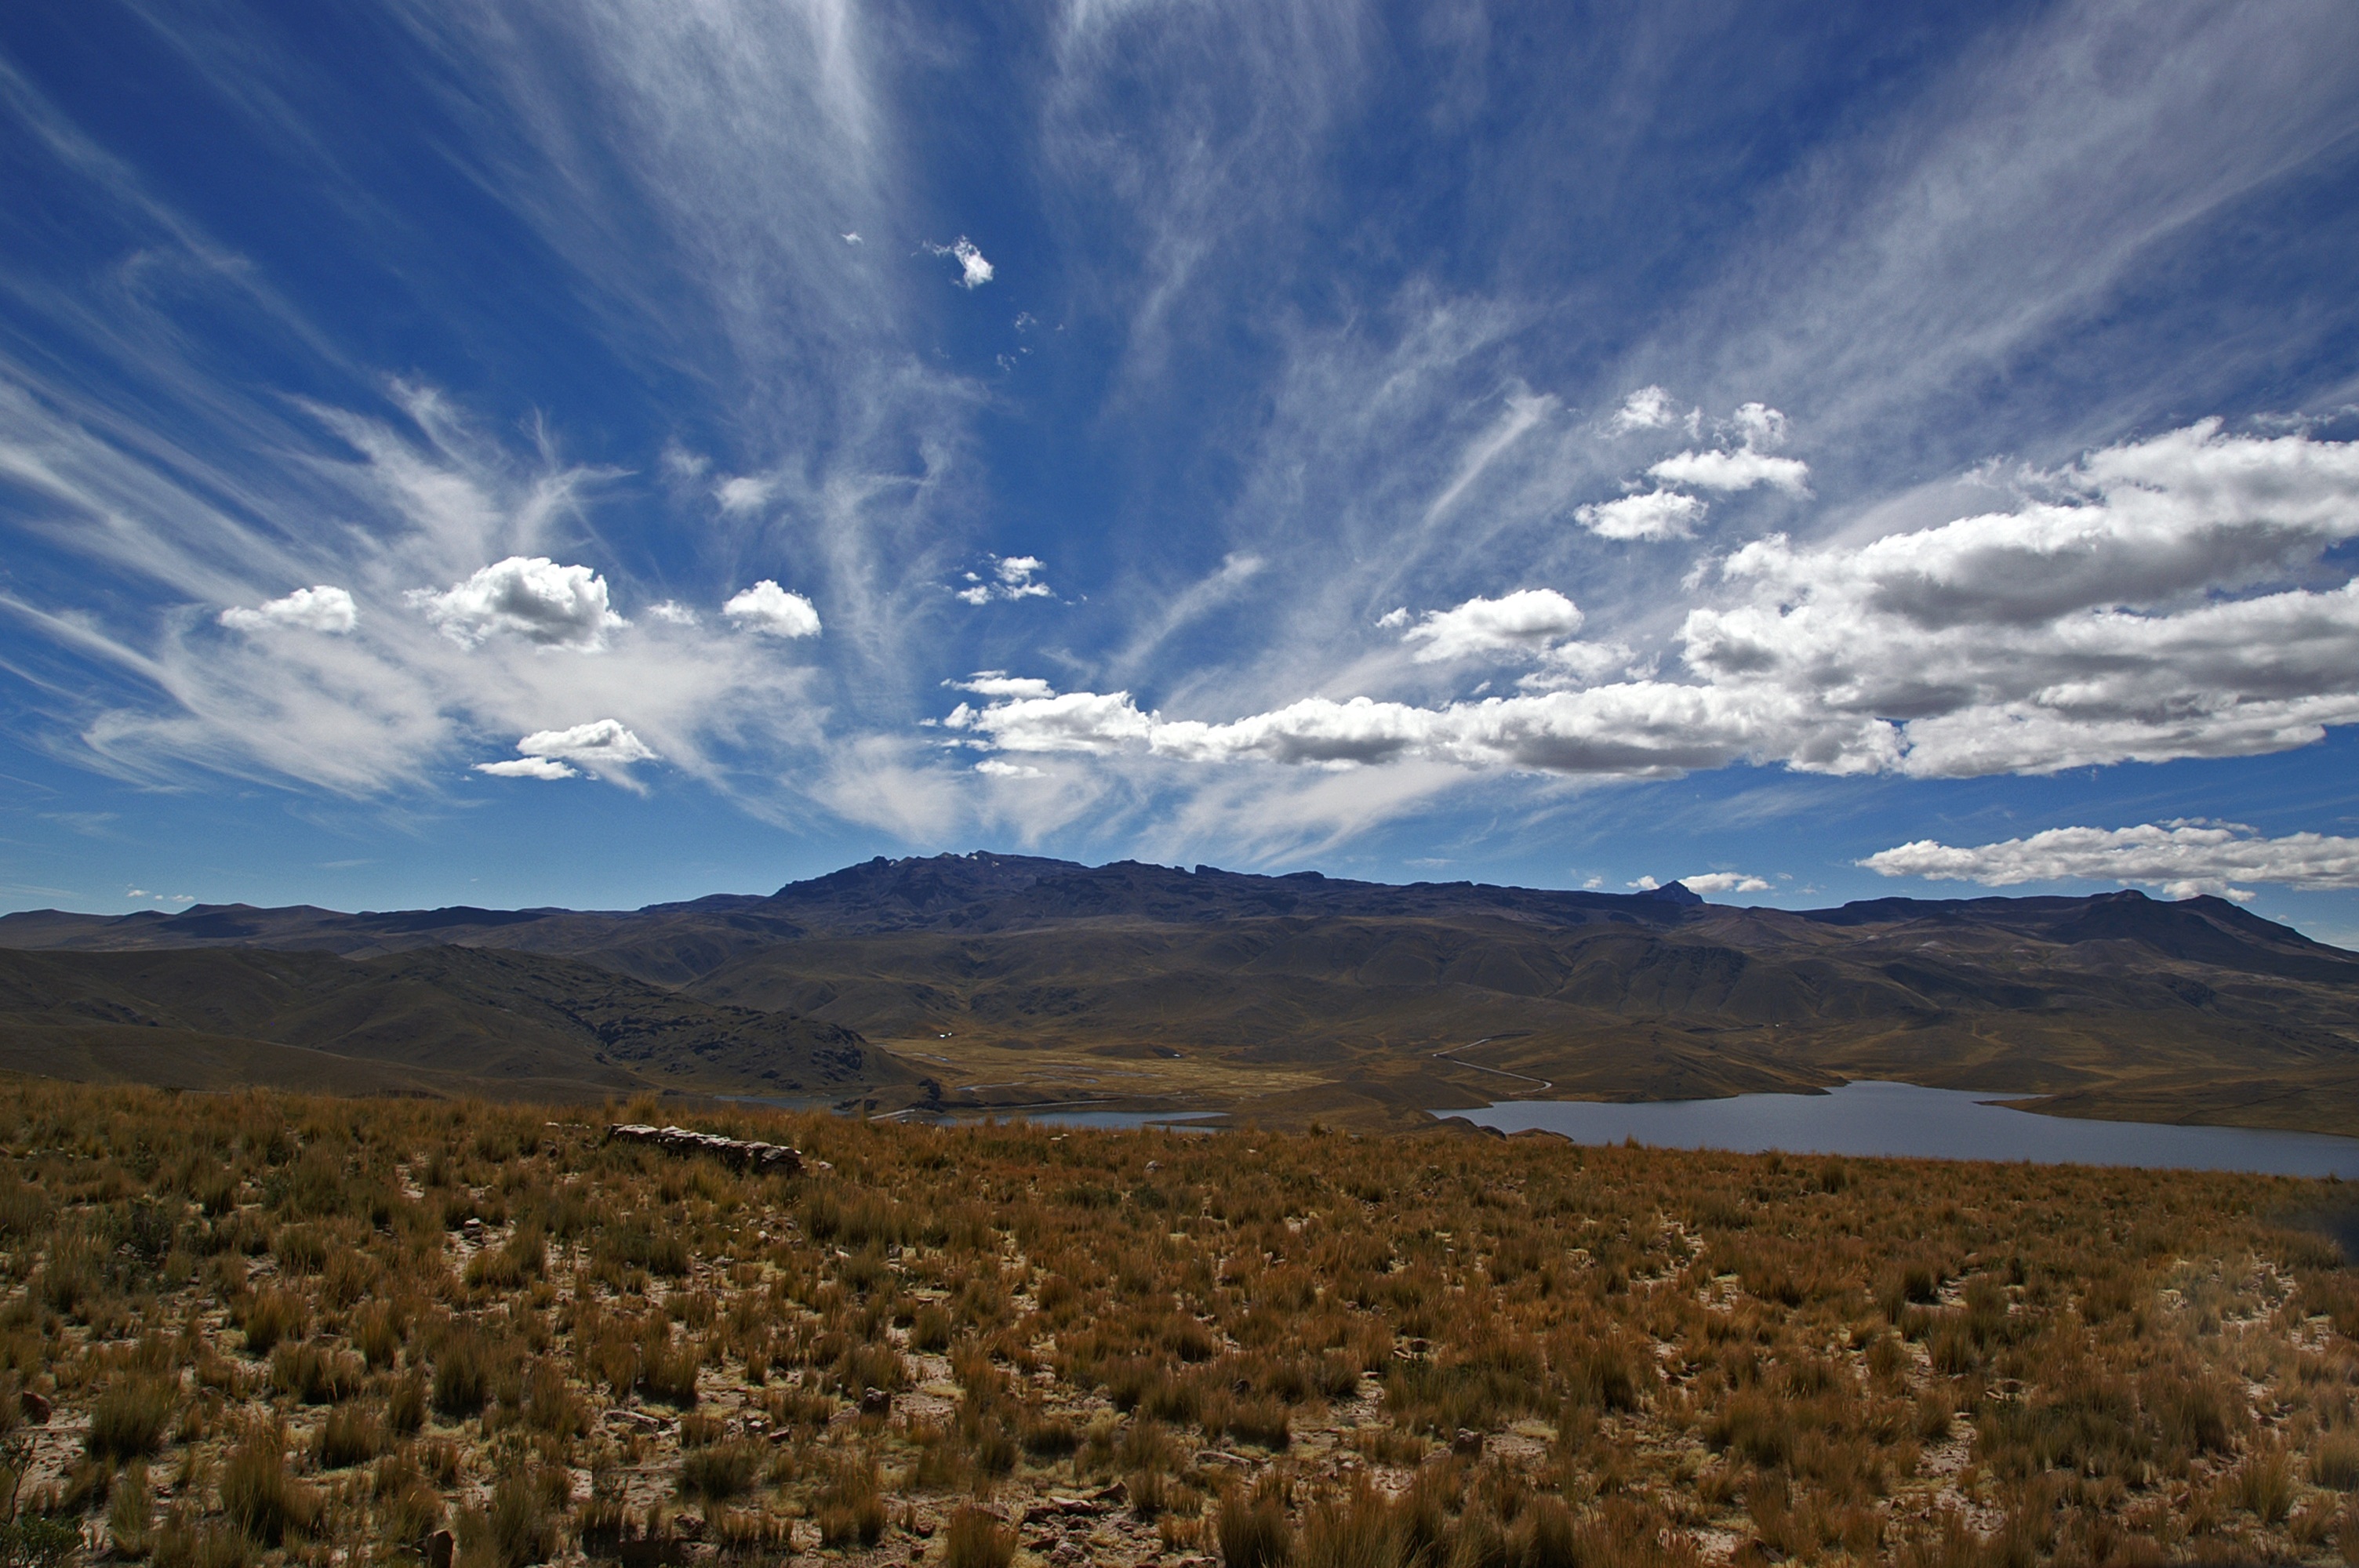
landscape, nature, horizon, wilderness, mountain, cloud, sky, field, prairie, sunlight, hill, valley, mountain range, plain, summit, peru, clouds, grassland, plateau, fell, andes, steppe, rural area, landform, meteorological phenomenon, geographical feature, atmospheric phenomenon, mountainous landforms